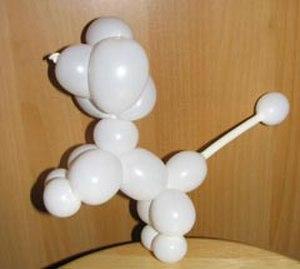
Un caniche classique réalisé en ballon .
Les ballons de forme allongée qui permettent de faire des sculptures sont des ballons de latex de diverses longueurs, ils peuvent être gonflés avec une pompe à ballon. La sculpture sur ballons est une succession de torsions effectuées sur le ballon afin de lui donner une forme voulue.